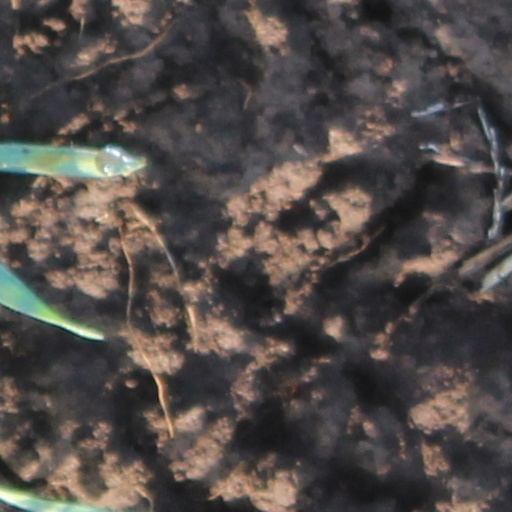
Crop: wheat